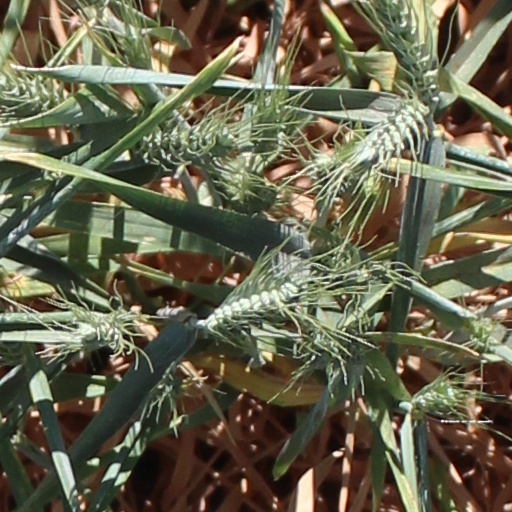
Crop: wheat